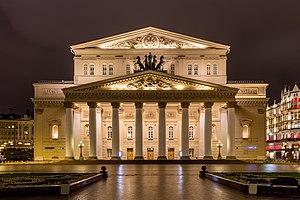
Moscou est la capitale de la Russie et compte environ douze millions six cent mille habitants intra muros sur une superficie de 2 510 km² ce qui en fait la ville la plus peuplée à la fois du pays et d'Europe. Sur le plan administratif Moscou fait partie du district fédéral central et a le statut de ville d'importance fédérale qui lui donne le même niveau d'autonomie que les autres sujets de la Russie. Elle est quasiment enclavée dans l'oblast de Moscou, mais en est administrativement indépendante. Ses habitants sont les Moscovites. Moscou se situe dans la partie européenne de la Russie au milieu d'une région de plaine. Sa latitude élevée lui vaut un climat froid et continental. Le Kremlin, son cœur historique, est édifié sur une colline qui domine la rive gauche de la rivière Moskova.
Le théâtre Bolchoï est une scène prestigieuse de Moscou, en Russie. Situé non loin du Kremlin, des pièces de théâtre, des opéras et des ballets y sont représentés. Le théâtre peut accueillir jusqu'à 1800 personnes.